Daara

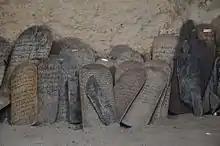
Wooden boards on which talibe children learn Quranic verses

Daara is the title used in Senegal to designate the traditional Quranic schools that have ensured for centuries that Islamic education was well spread out in all segments of population in the West African countries.